The Social Network

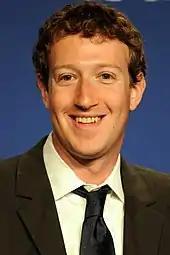
Mark Zuckerberg expressed his dissatisfaction with a film being made about him and noted that much of the plot was not factual.

"The Social Network" received widespread critical acclaim. On review aggregator Rotten Tomatoes, the film has an approval rating of 96% based on 333 reviews, with an average rating of 9/10. The website's critical consensus reads, "Impeccably scripted, beautifully directed, and filled with fine performances, "The Social Network" is a riveting, ambitious example of modern filmmaking at its finest." On Metacritic, the film has a weighted average score of 95 out of 100, based on 42 critics, indicating "universal acclaim". Audiences polled by CinemaScore gave the film an average grade of "B+" on an A+ to F scale.